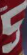
Number: 5